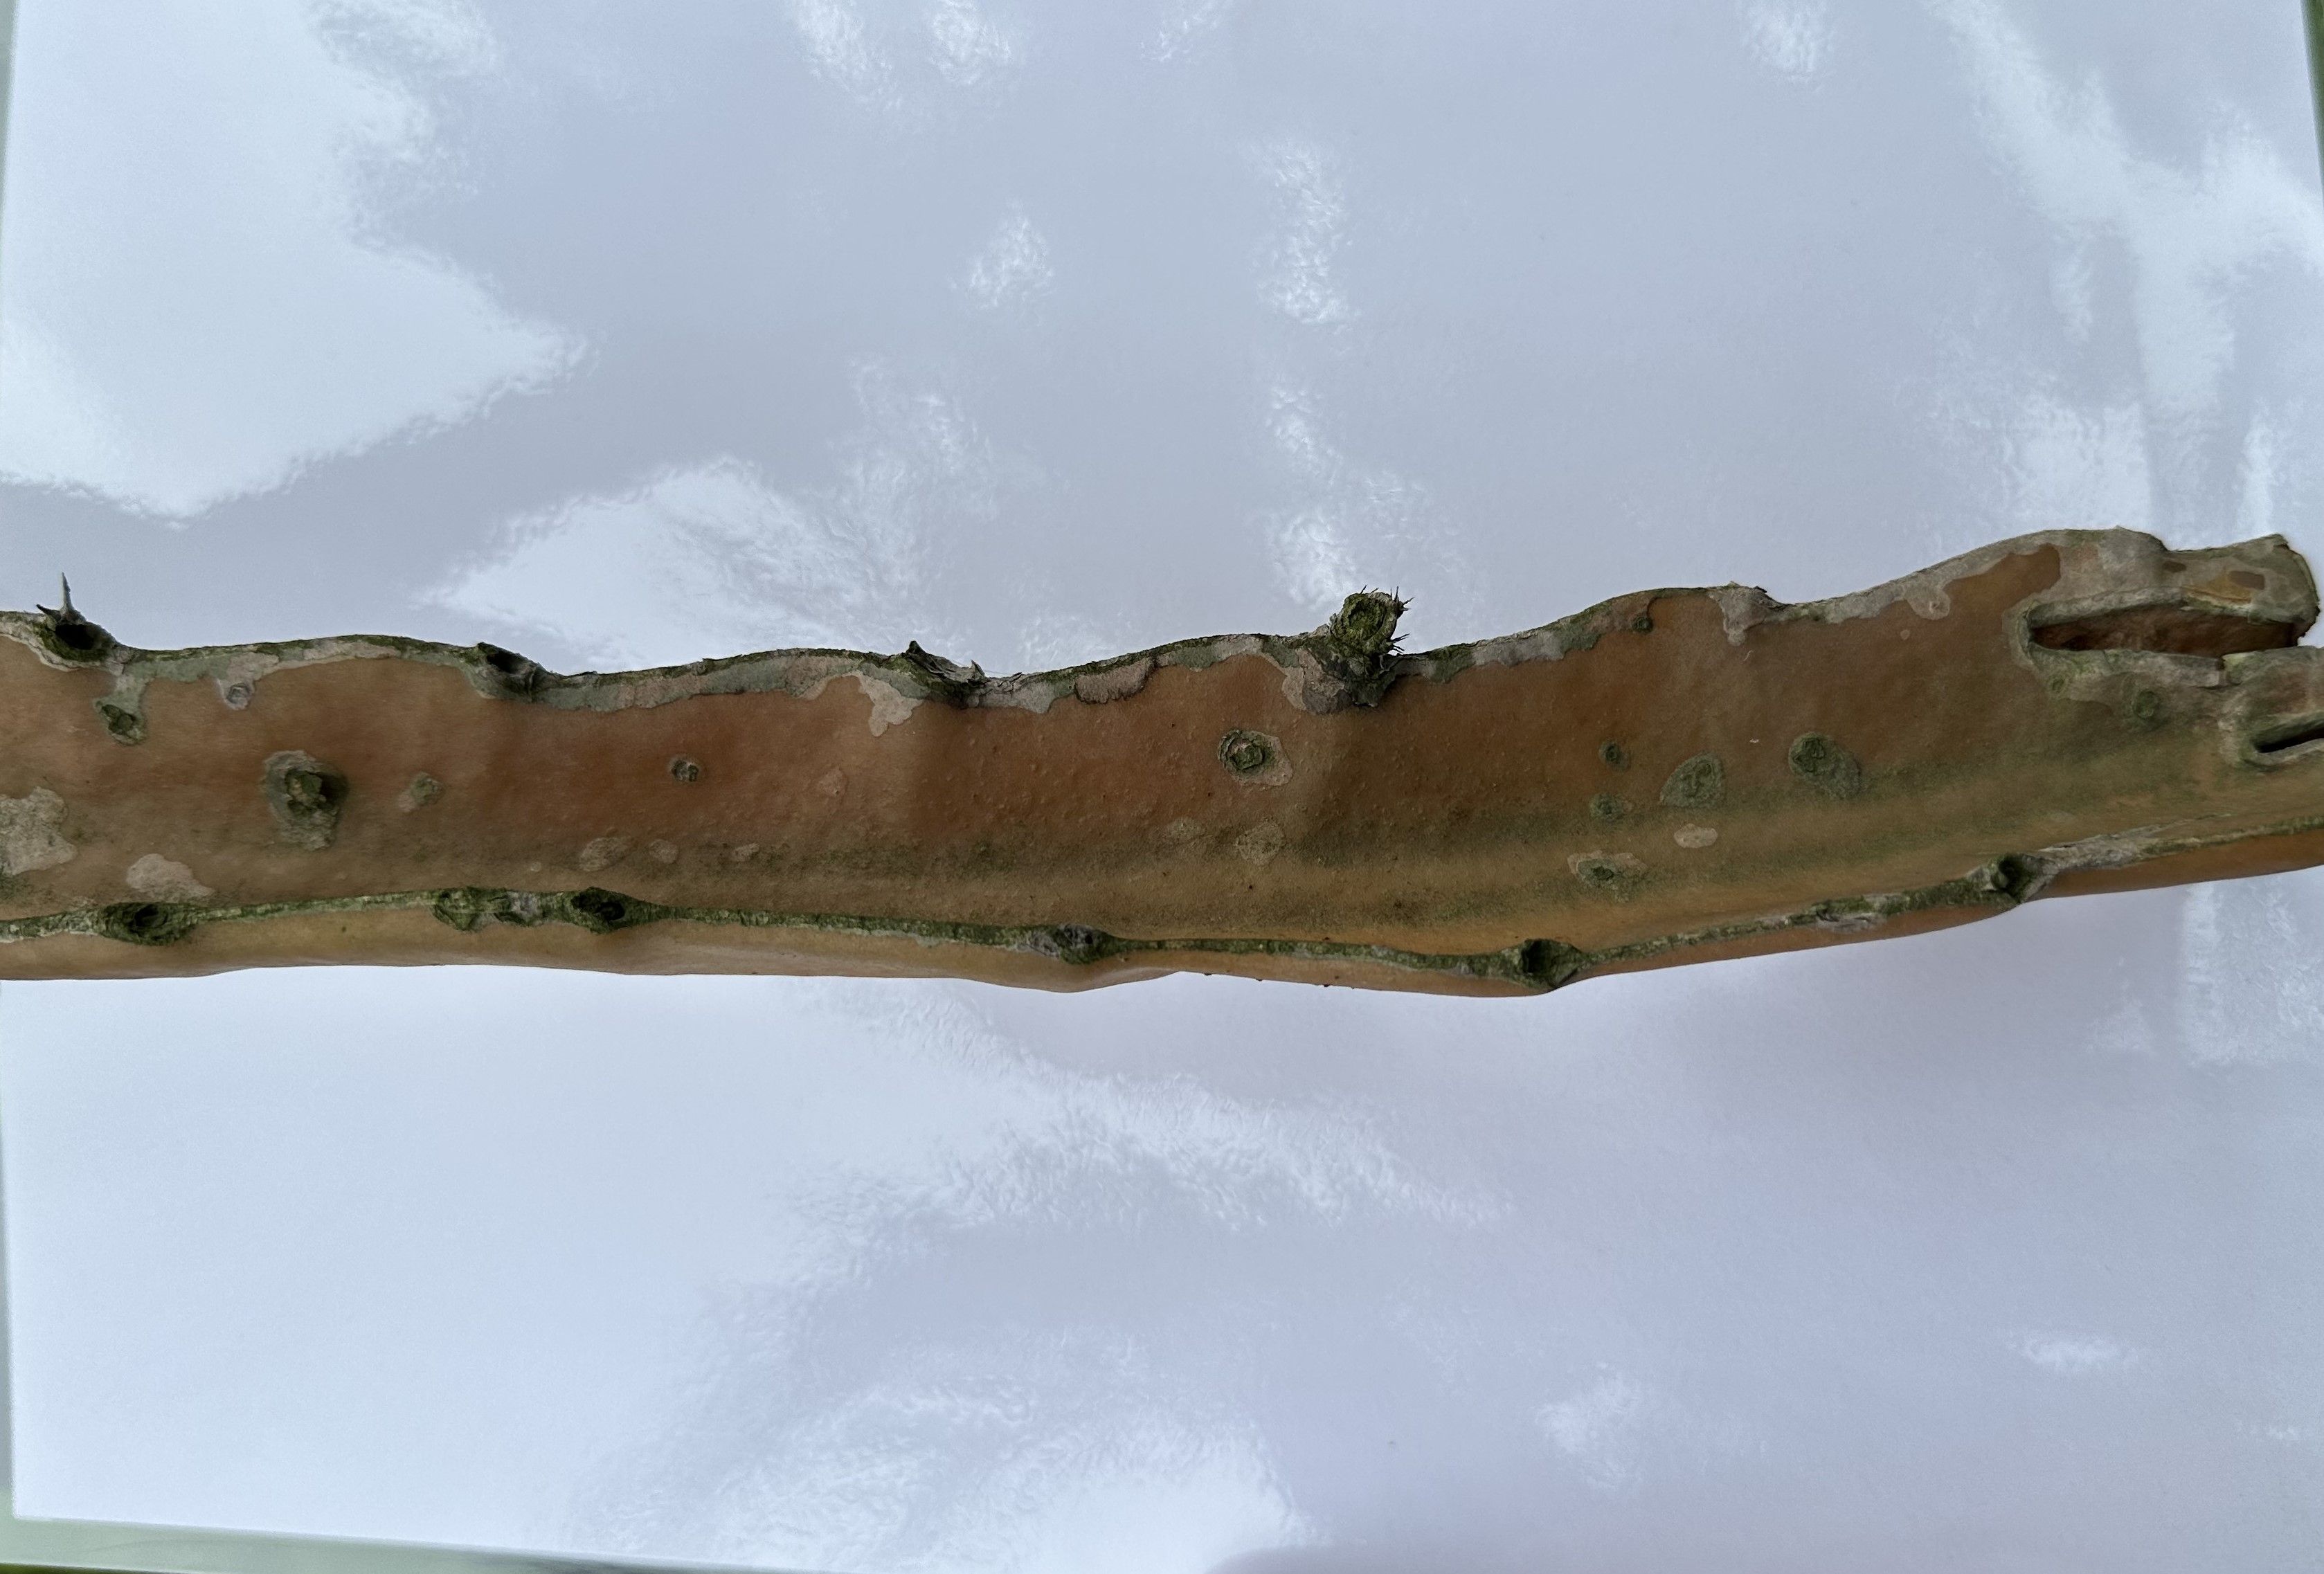
Label: Bad leaf